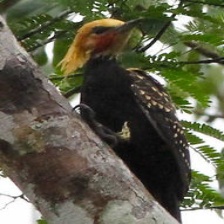
Species: BLONDE CRESTED WOODPECKER
Scientific name: CELEUS FLAVESCENS